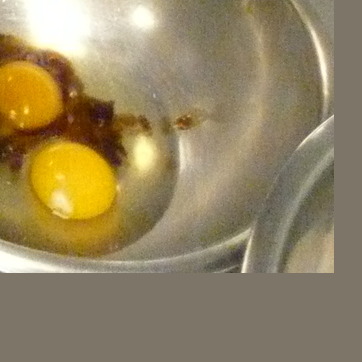
Material: metal